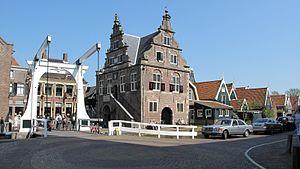
De Rijp est un village de la province de Hollande-Septentrionale aux Pays-Bas. Elle fait partie de la commune de Alkmaar.